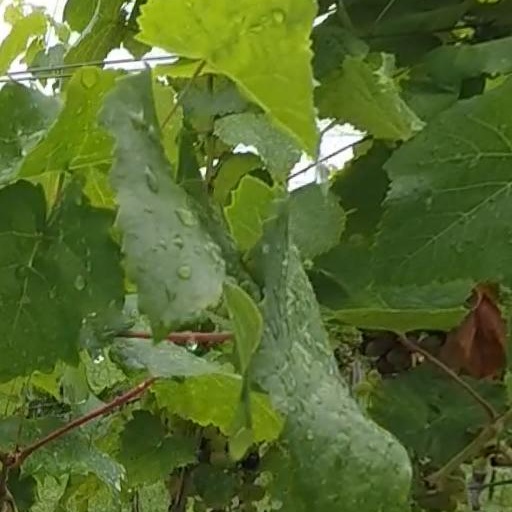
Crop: grape